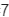
Number: 7